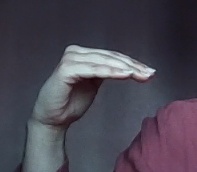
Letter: haa